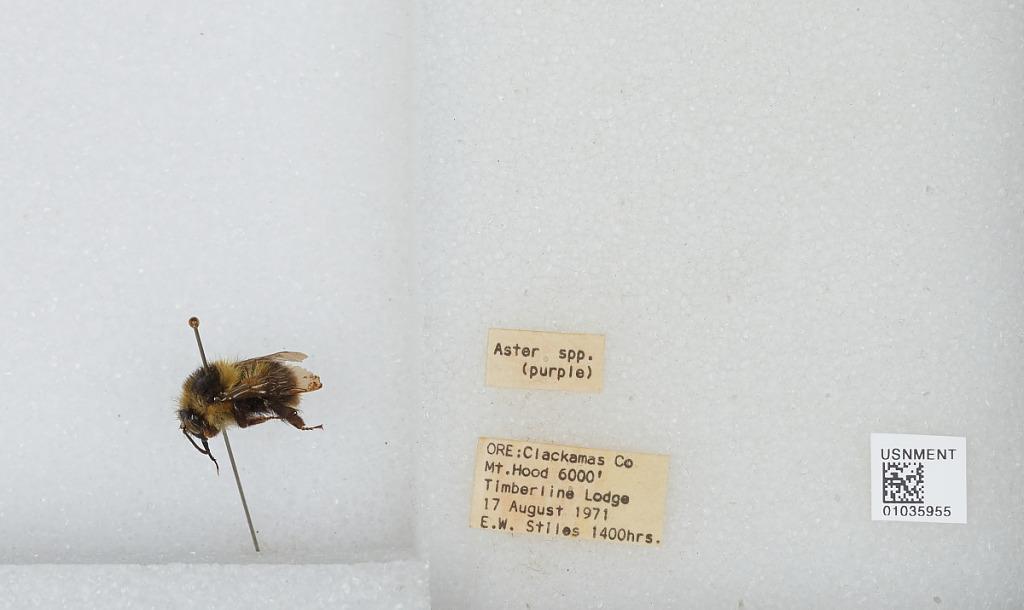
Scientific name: Bombus (Pyrobombus) mixtus Cresson
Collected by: E. Stiles
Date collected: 1971-8-17
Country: United States
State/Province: Oregon
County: Clackamas
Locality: Timberline Lodge, Mount Hood
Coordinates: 45.3311, -121.711